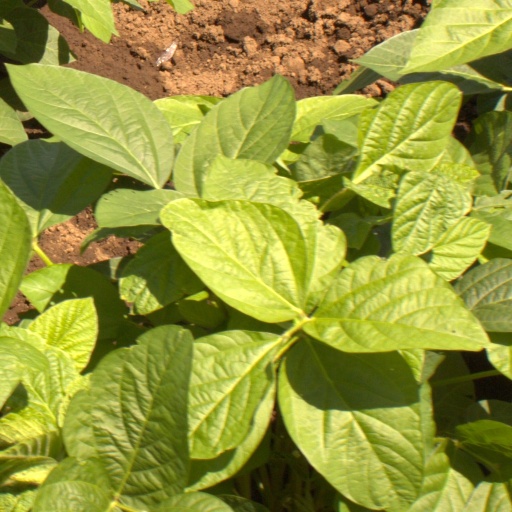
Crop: soybean